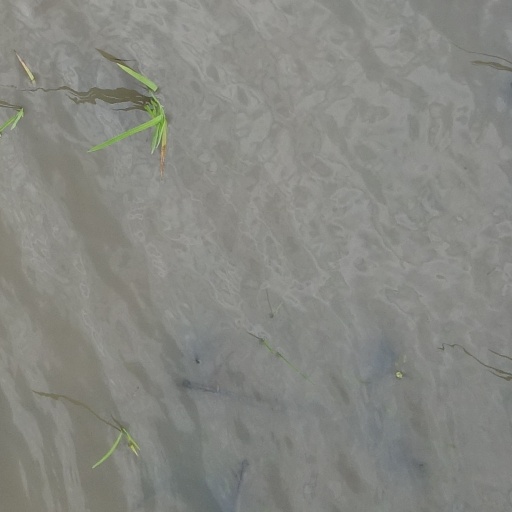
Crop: rice